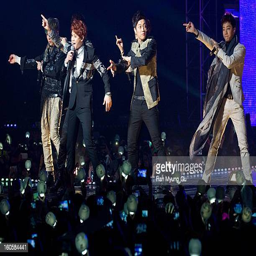
members of boy band beast perform onstage during event